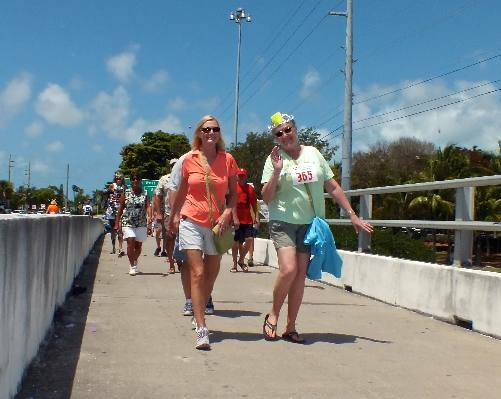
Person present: Yes